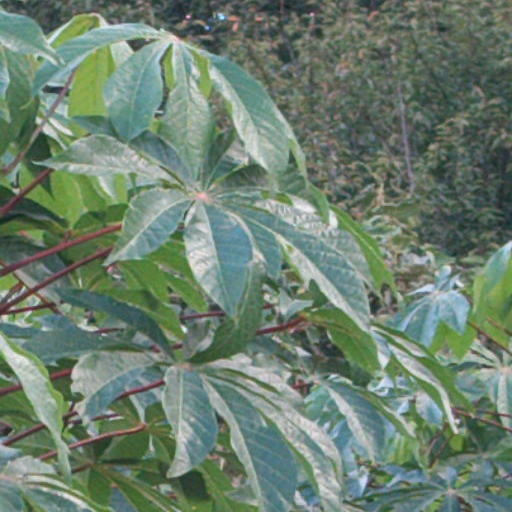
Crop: cassava